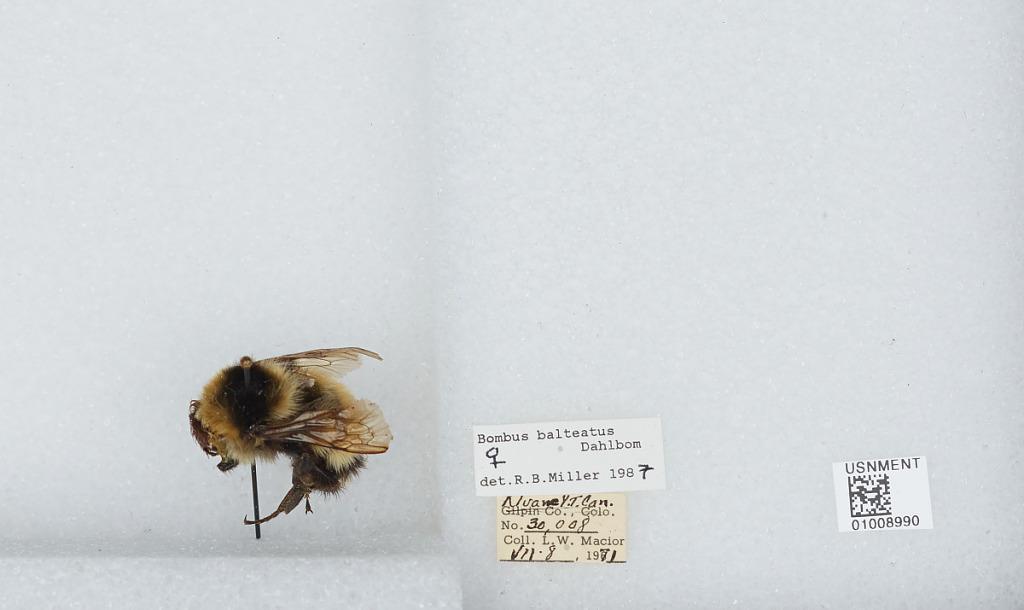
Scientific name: Bombus (Alpinobombus) balteatus Dahlbom
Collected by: L. Macior
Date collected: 1971-7-8
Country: Canada
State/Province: Yukon Territory
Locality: Kluane
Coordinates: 60.75, -139.5
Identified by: Miller, R. B.